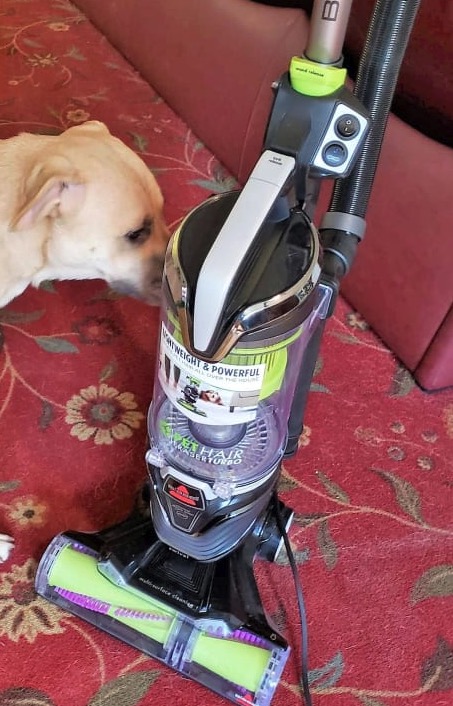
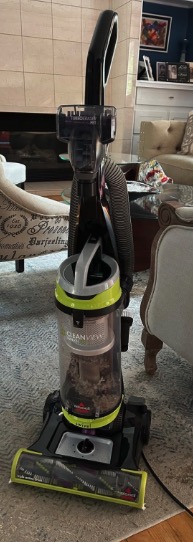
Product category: items_vacuum
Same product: no